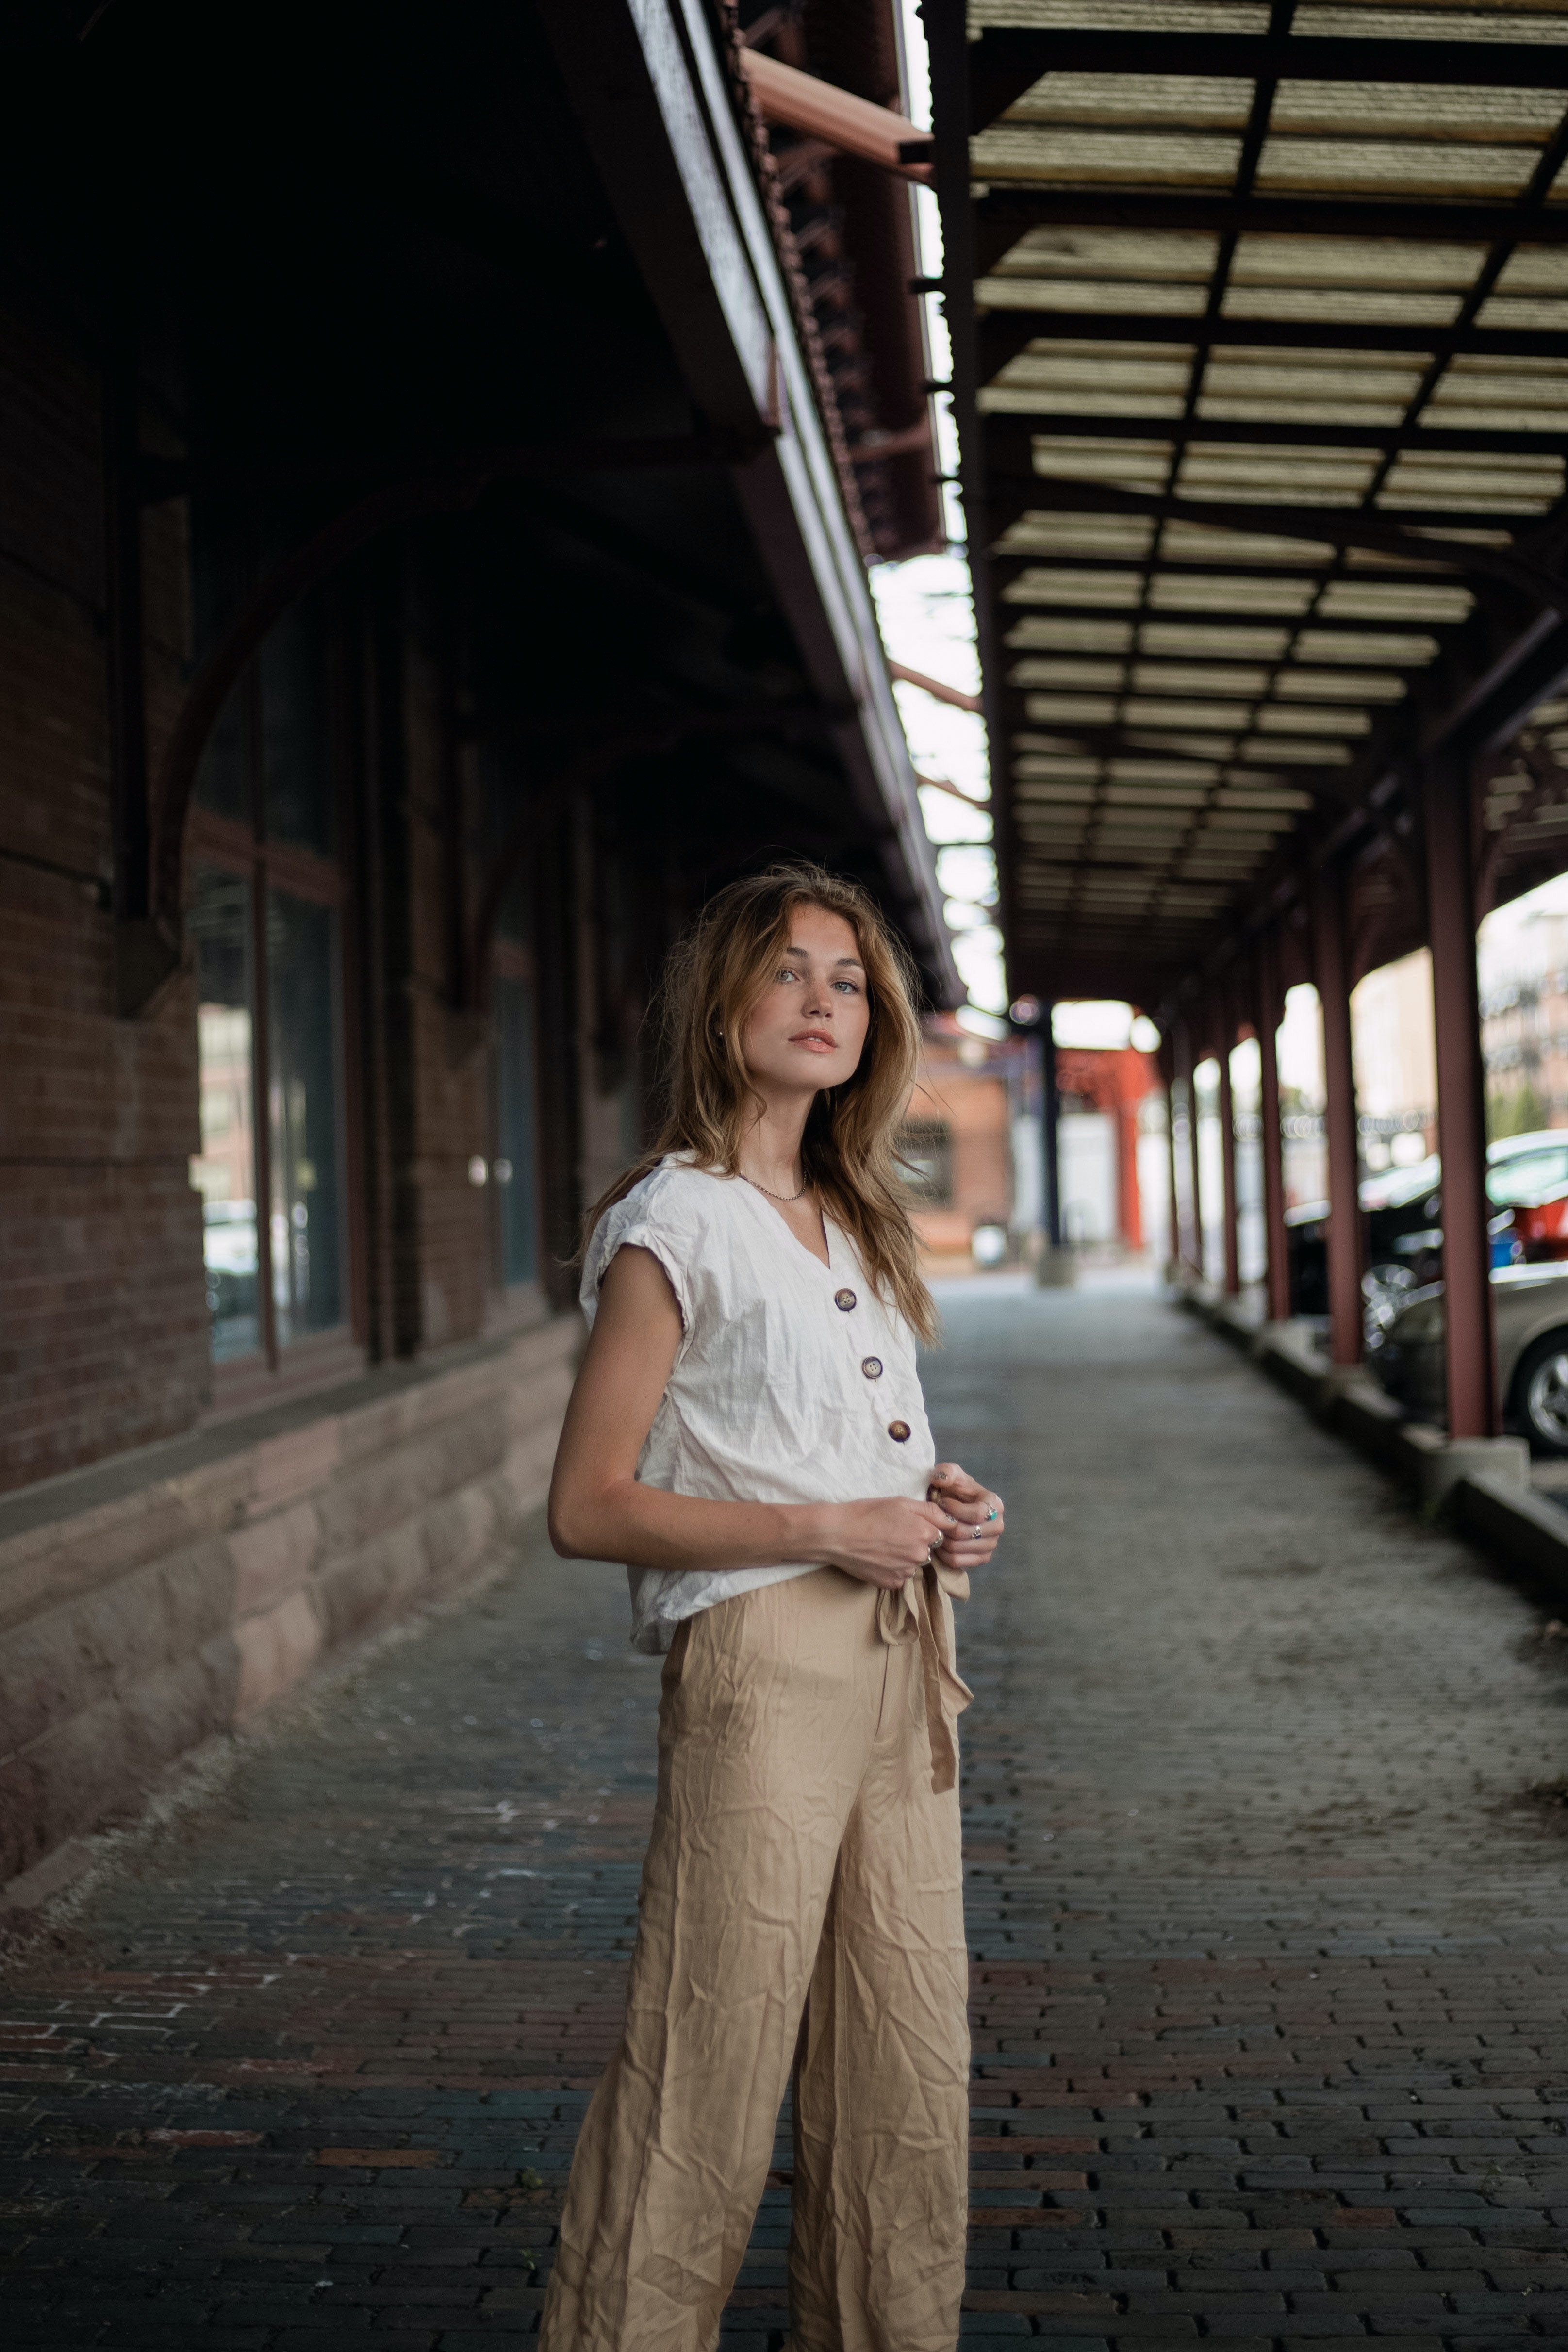
woman, shoulder, smile, flash photography, street fashion, standing, waist, wood, road, eyewear, travel, long hair, fashion design, city, human leg, denim, brown hair, pedestrian, street, t shirt, portrait photography, tourism, photo shoot, sitting, alley